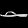
Label: Sandal